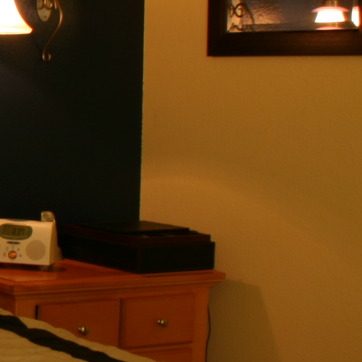
Material: painted